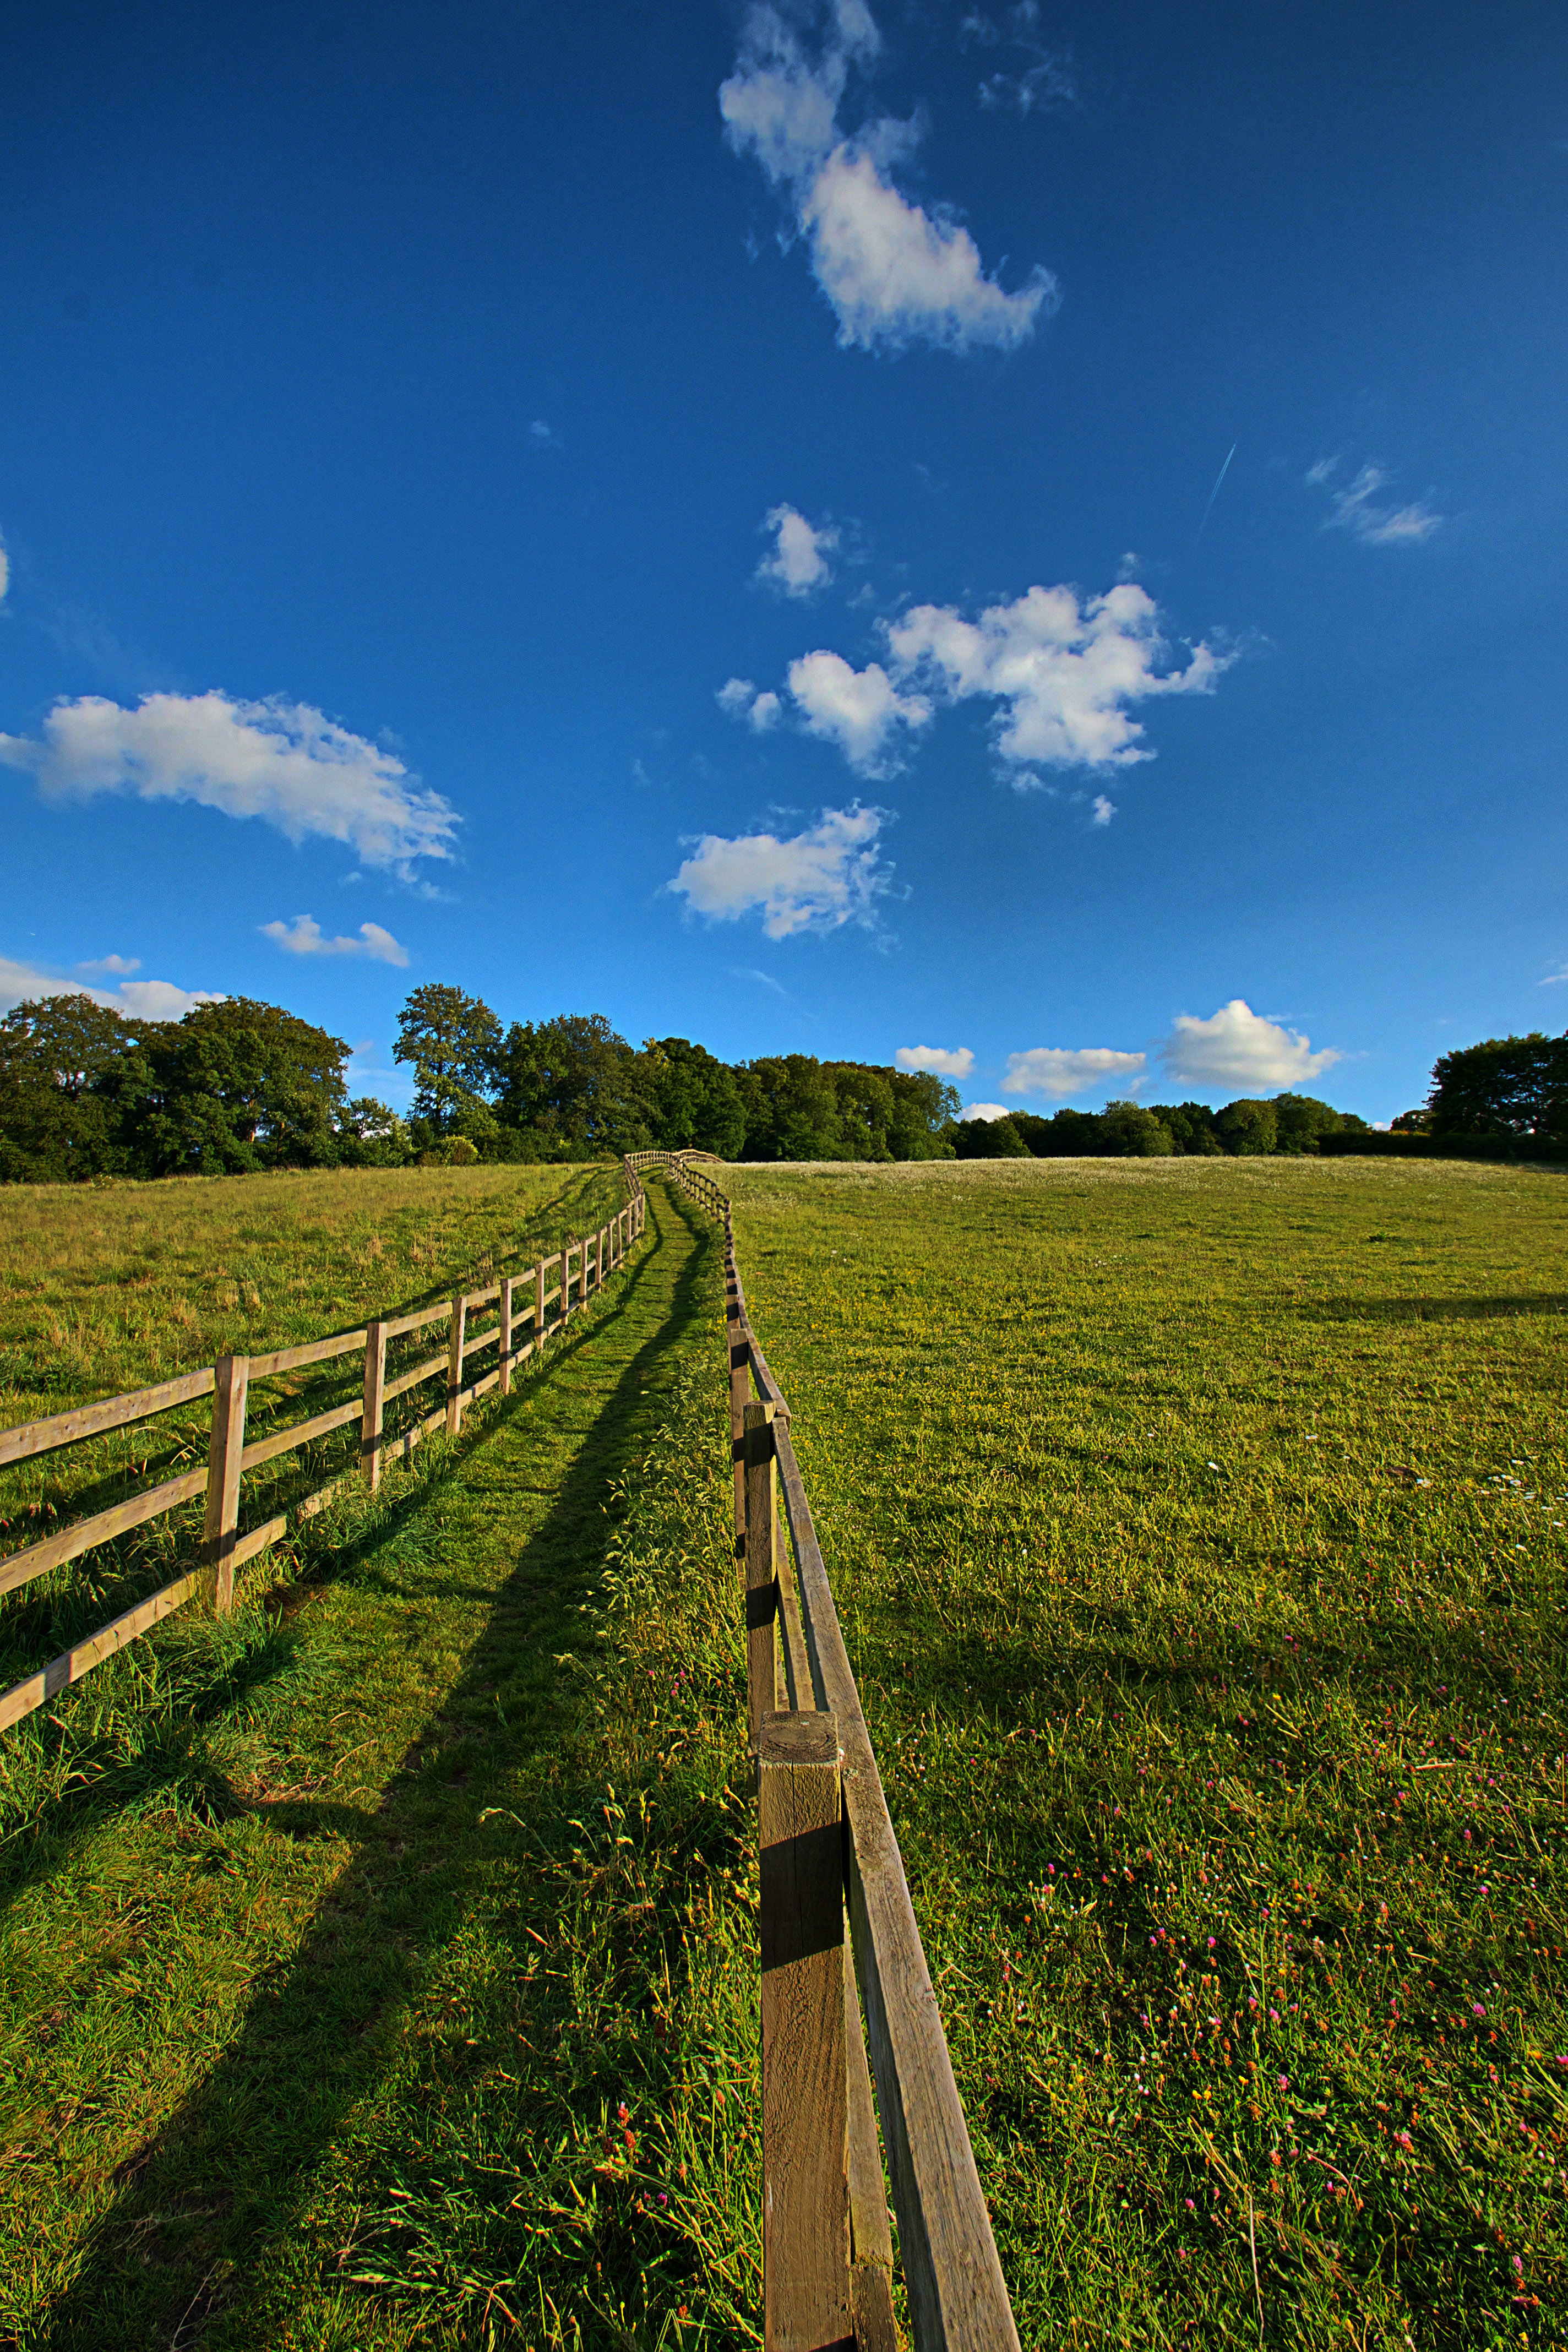
landscape, tree, nature, grass, horizon, fence, cloud, plant, sky, wood, field, farm, lawn, meadow, sunlight, morning, leaf, hill, flower, green, pasture, soil, blue, agriculture, waterway, clouds, sony, hff, friday, happyfencefriday, a700, hdrish, shendish, 1024mm, dynamicphotohdr, rural area, grass family, woody plant